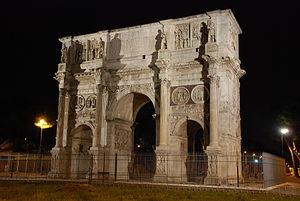
Arc de Constantin, près du Colisée, Rome, Italie